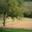
Label: oak_tree